Hindenburg Line

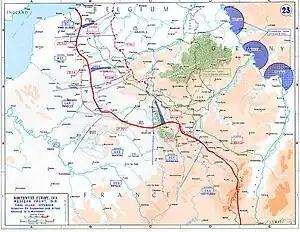

The first attack of the Nivelle Offensive by the British First and Third armies came at Arras, north of the Hindenburg Line on 9 April and inflicted a substantial defeat on the German 6th Army, which occupied obsolete defences on forward slopes. Vimy Ridge was captured and further south, the greatest depth of advance since trench-warfare began was achieved, surpassing the success of the French Sixth Army on 1 July 1916. German reinforcements were able to stabilise the front line, using both of the defensive methods endorsed in the new German training manual. The British continued the offensive, despite the difficulties of ground and German defensive tactics, in support of the French offensives on the Aisne to the south and then to keep German troops in the area while the Messines Ridge attack was being prepared. German casualties were British losses of the Third and First armies.